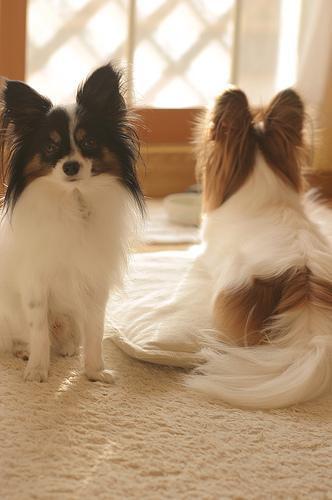
papillon